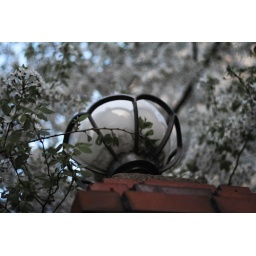
A lamp covered by cherry blossoms near my house